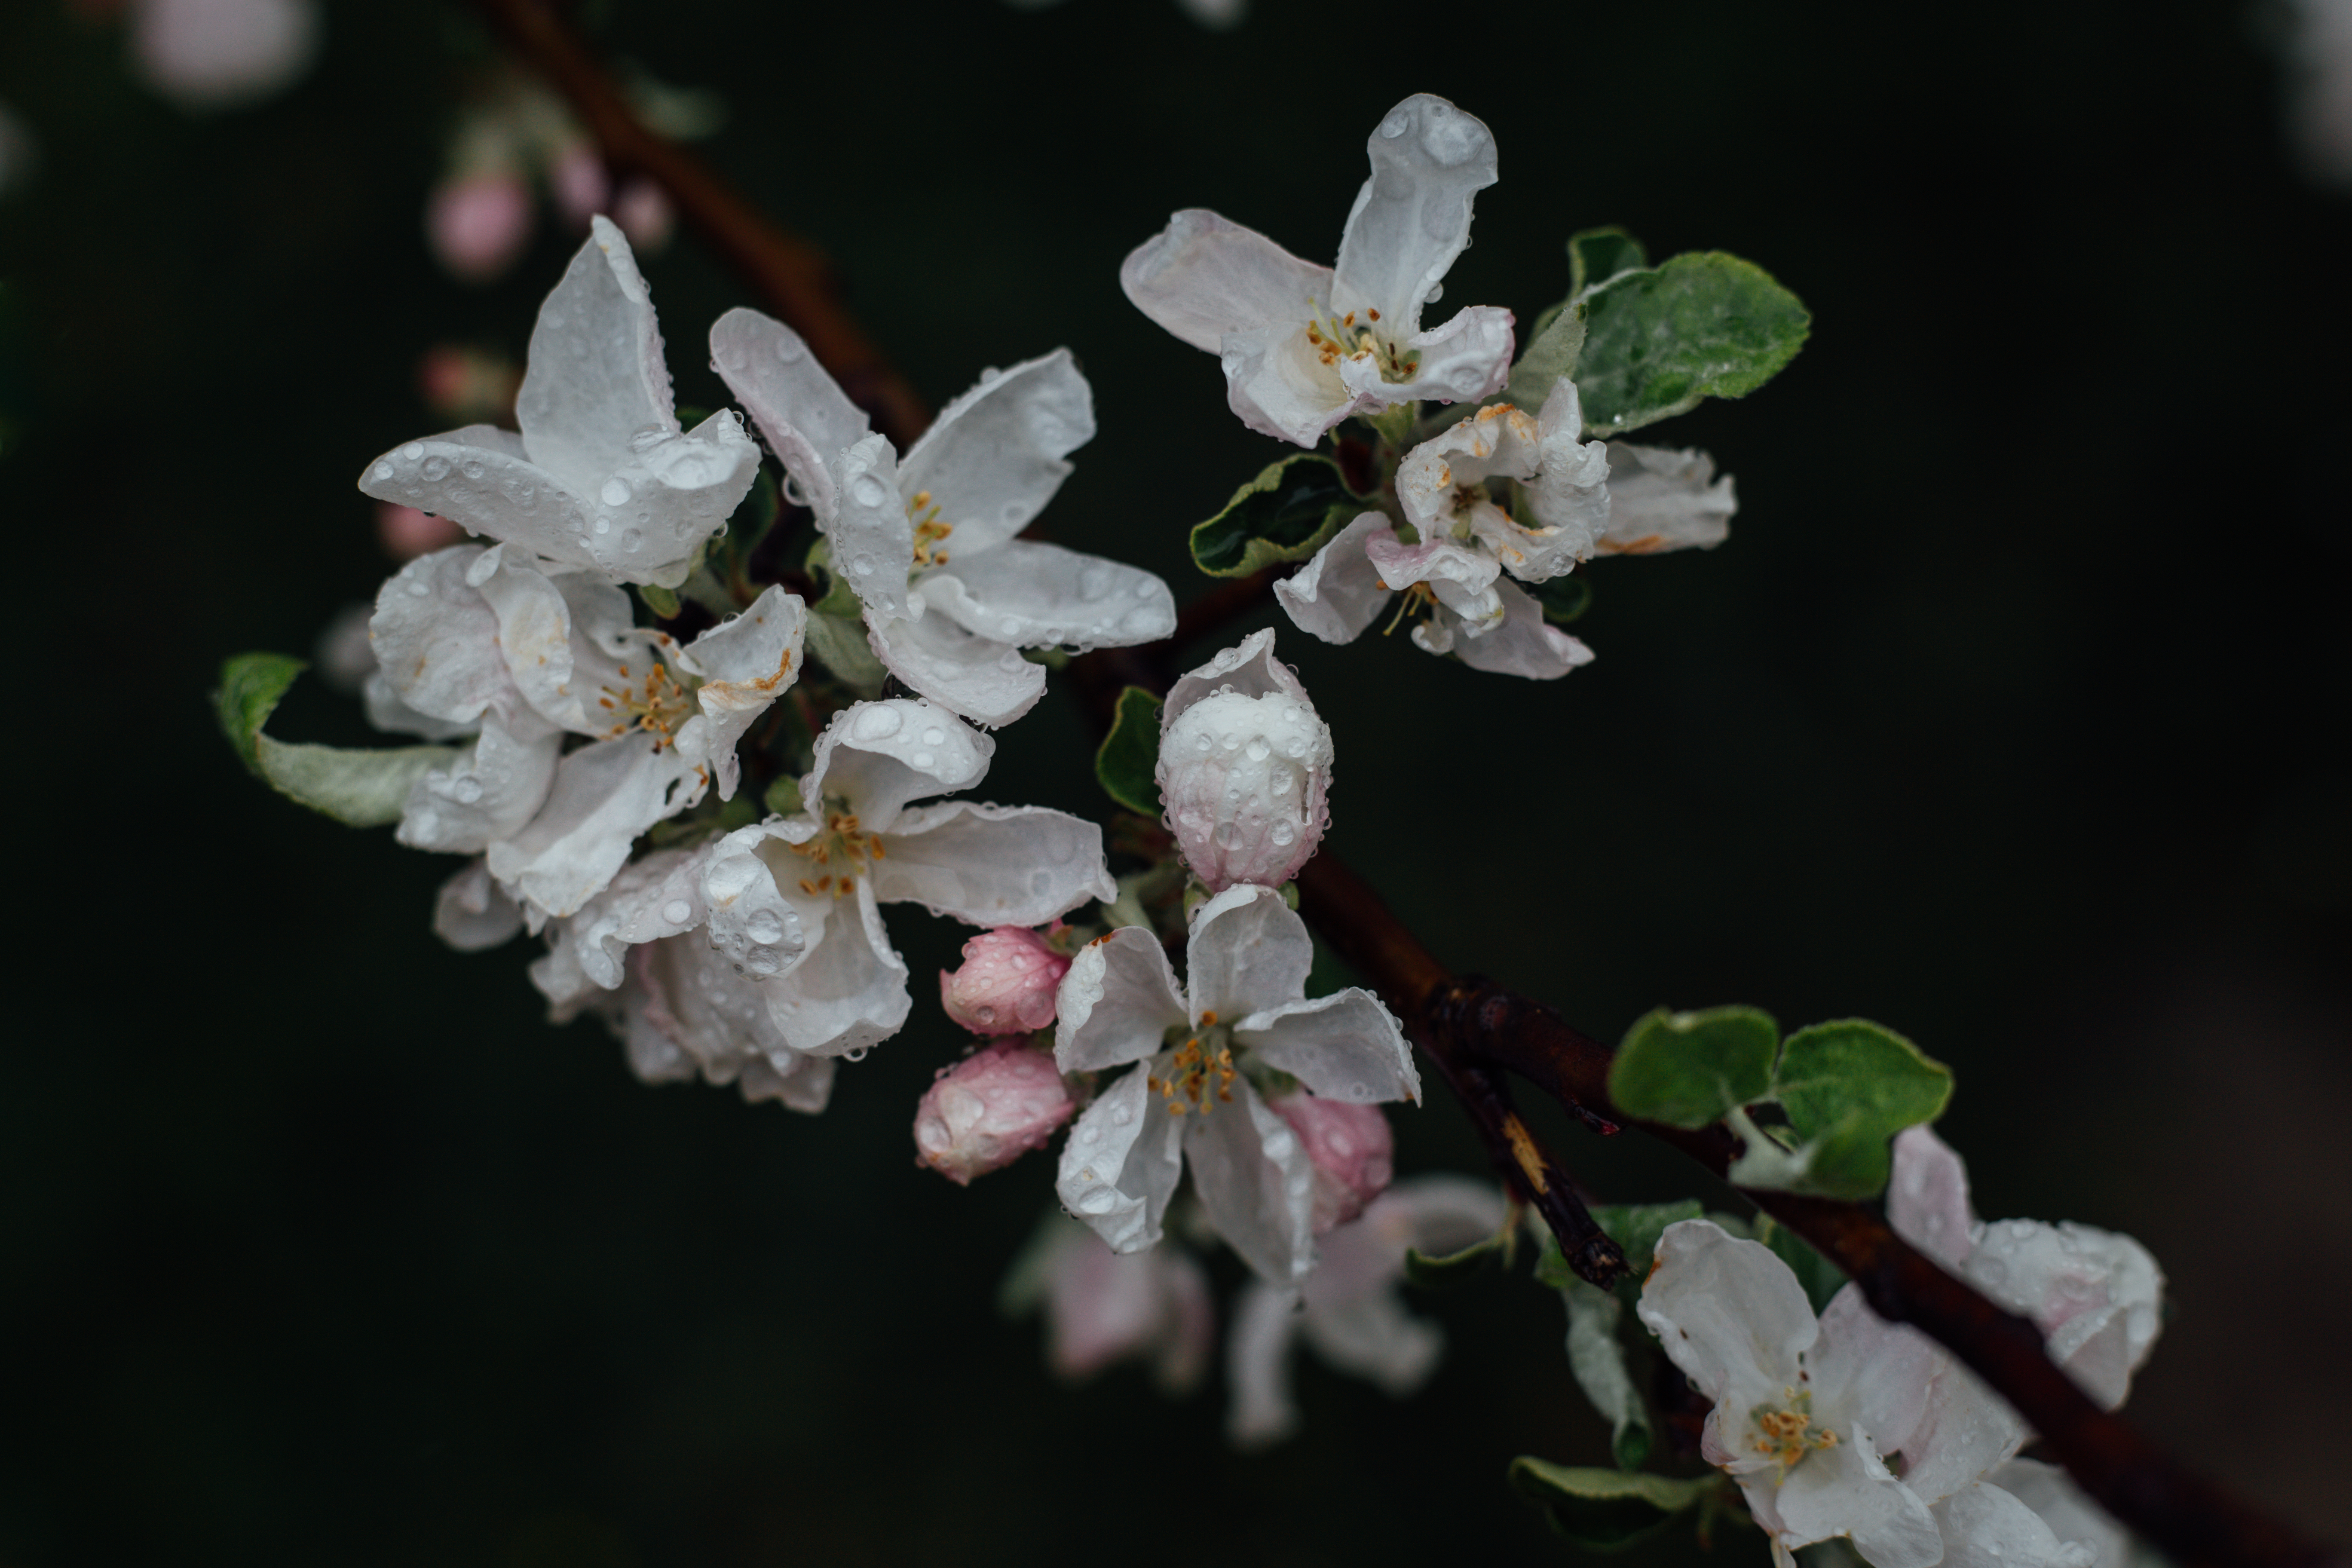
branch, blossom, plant, fruit, flower, food, spring, produce, botany, flora, shrub, macro photography, flowering plant, land plant